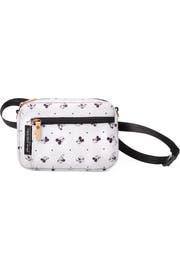
a convenient belt bag printed with everyone s favorite mouse let you carry essential while leaving your hand free